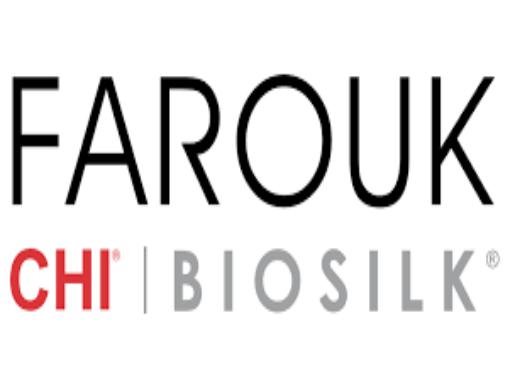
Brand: Biosilk
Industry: Necessities